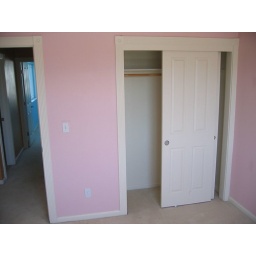
2nd bedroom / above garage door (front of the house, upstairs)